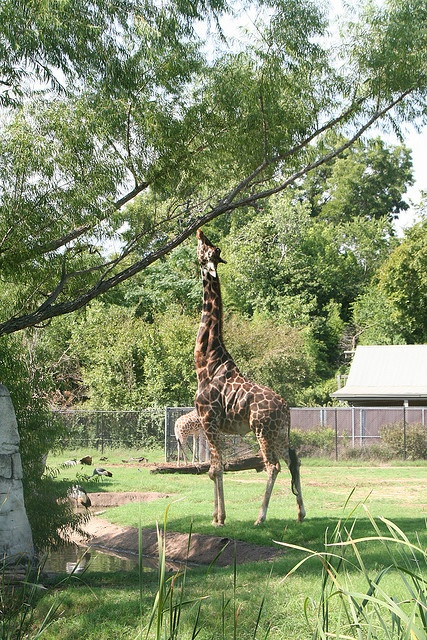
A giraffe eating leaves of  upper branches of tree  by stretching his neck.
A giraffe eating from a tree in a grassy field by fence.
The giraffe is a very tall animal  and he likes to eat leaves off the tree.
A giraffe moving its head up to graze on some leaves.
A giraffe reaching high into the trees to eat leaves.